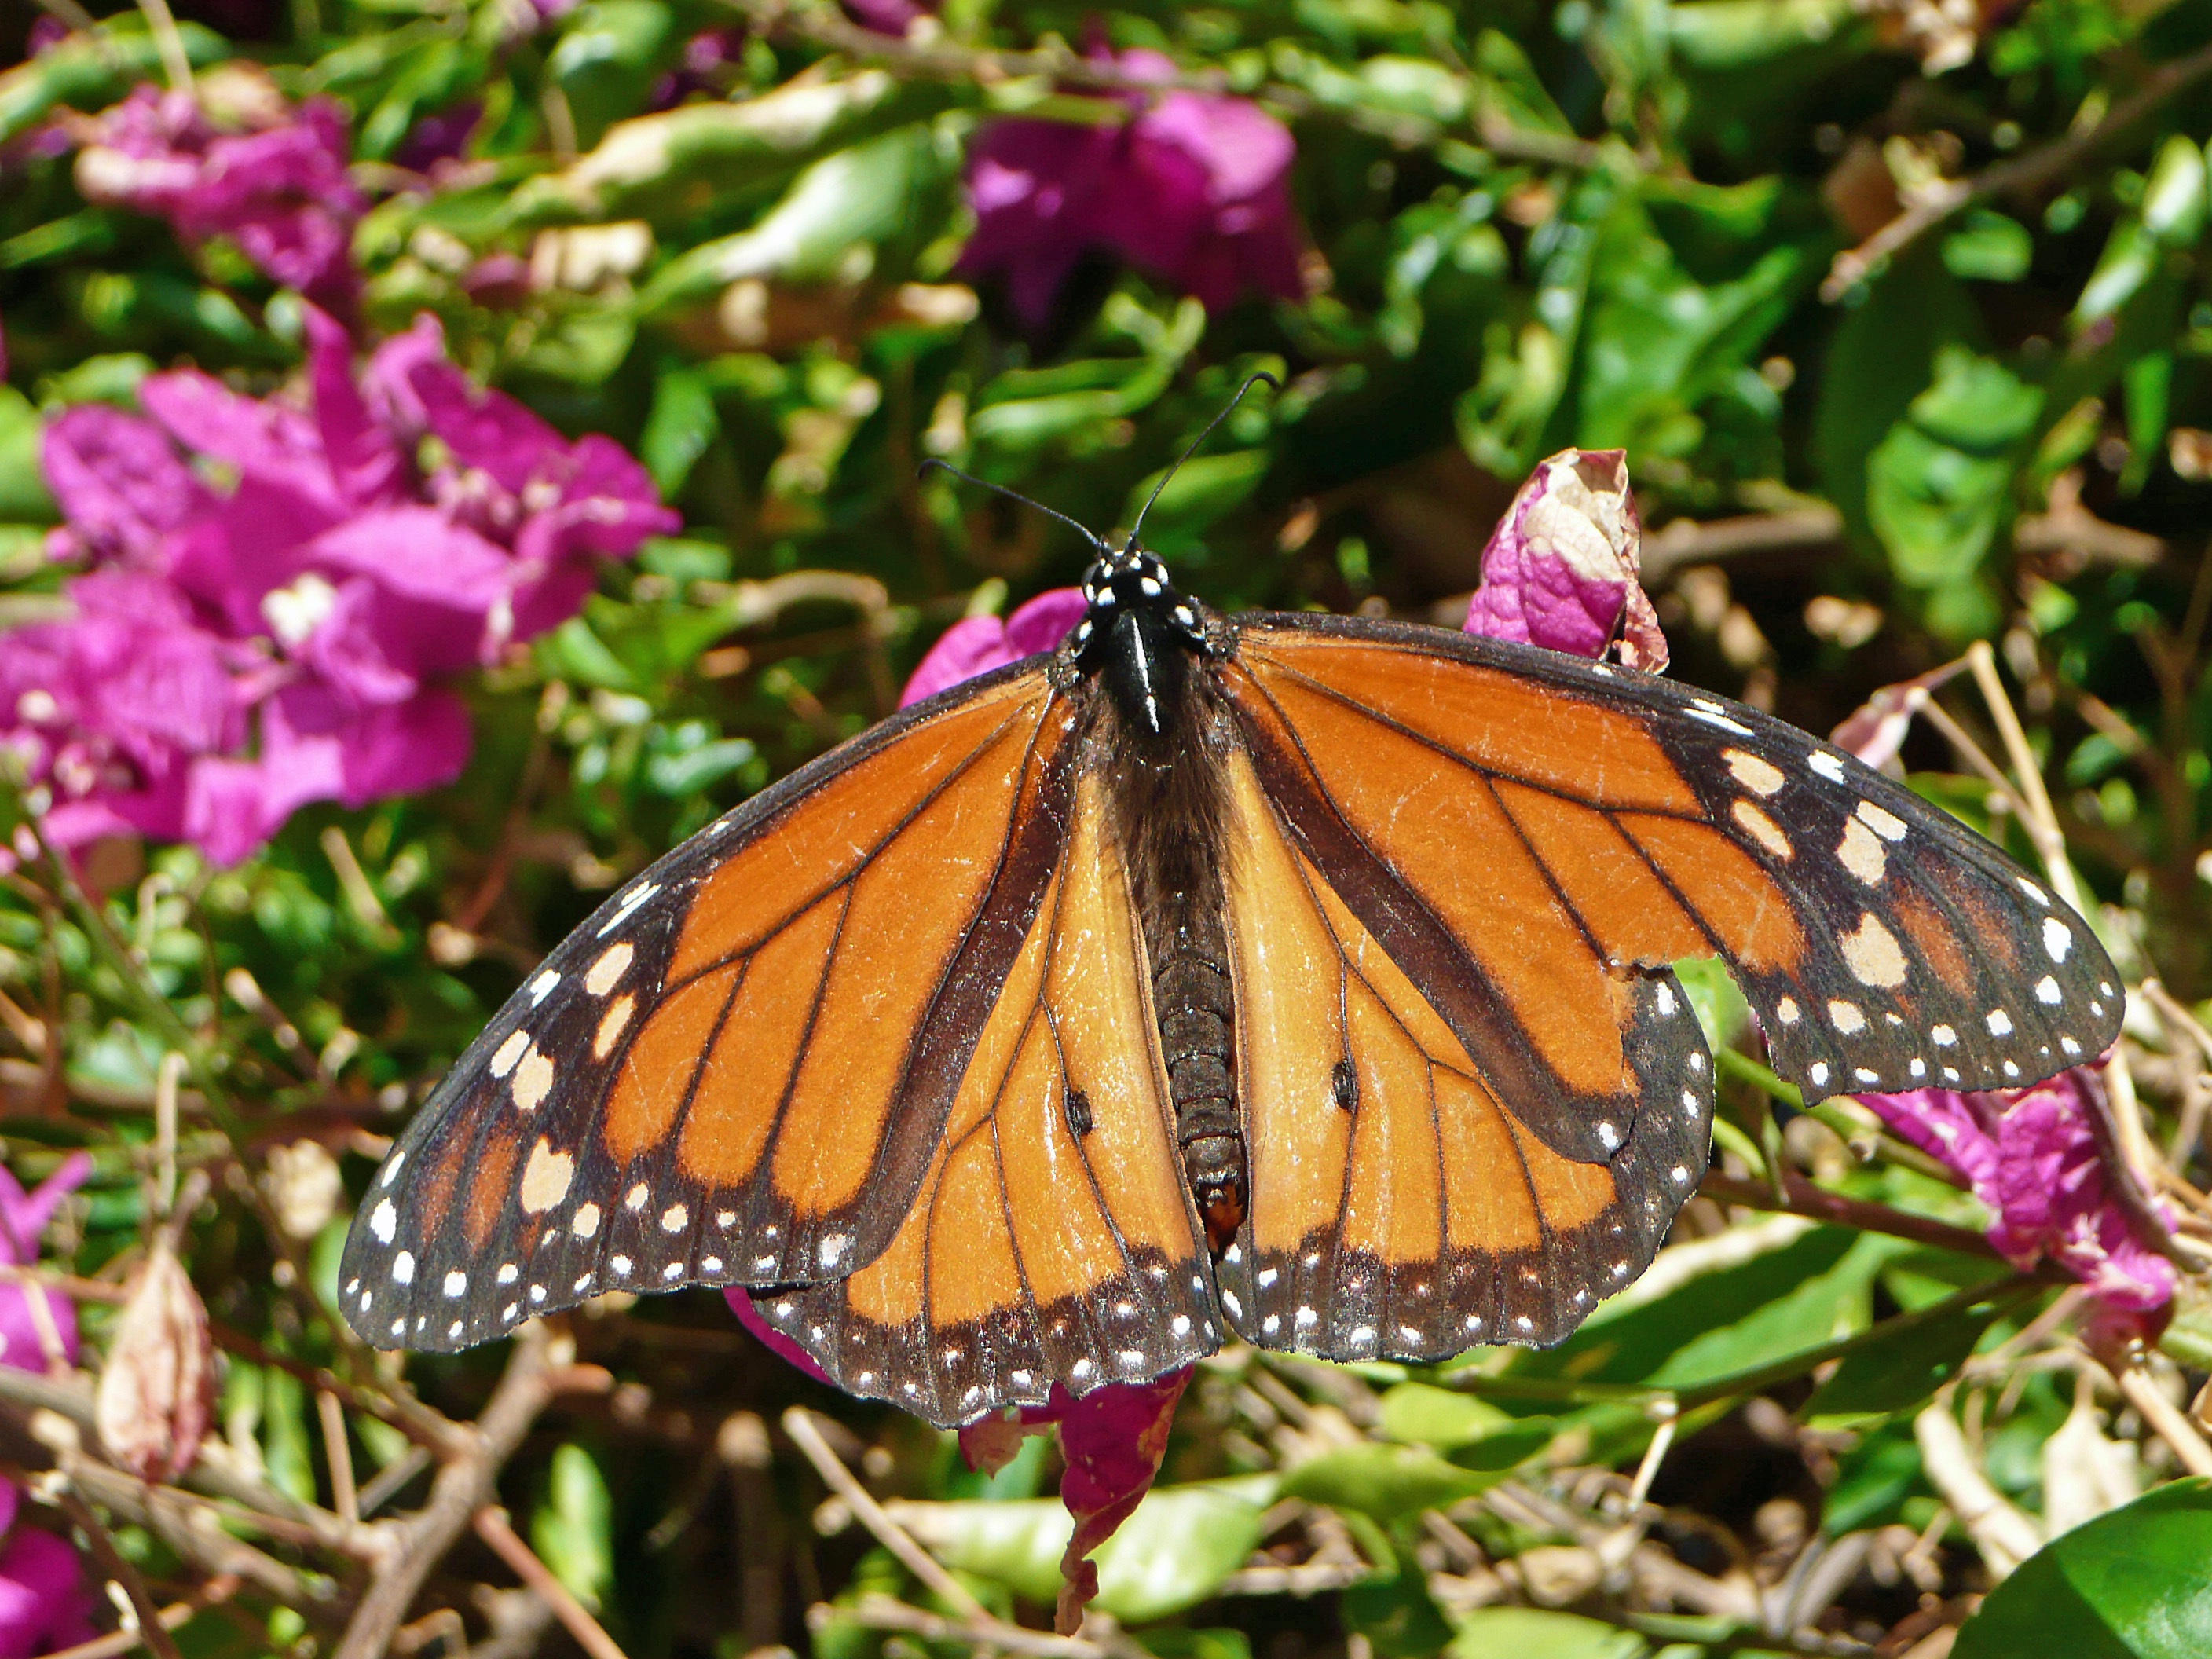
nature, flower, summer, wildlife, insect, botany, butterfly, close, flora, fauna, invertebrate, monarch butterfly, macro photography, arthropod, pollinator, moths and butterflies, lycaenid, brush footed butterfly, colias